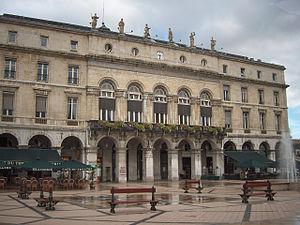
Liste des maires de Bayonne présente un historique des maires de la commune française de Bayonne située dans le département des Pyrénées-Atlantiques et la région Nouvelle-Aquitaine.
Joseph Garat, né le 31 décembre 1872 à Bayonne, décédé le 28 décembre 1944 au même endroit, est un homme politique français du XXᵉ siècle. Clientéliste habile, il parvient à se faire élire plusieurs fois à la mairie de sa ville natale. Soucieux avant tout d'améliorer son patrimoine, décrit comme « candide et cupide à la fois », sa participation dans l'escroquerie du crédit municipal de Bayonne connue sous le nom d'affaire Stavisky mettra un terme à sa carrière politique.